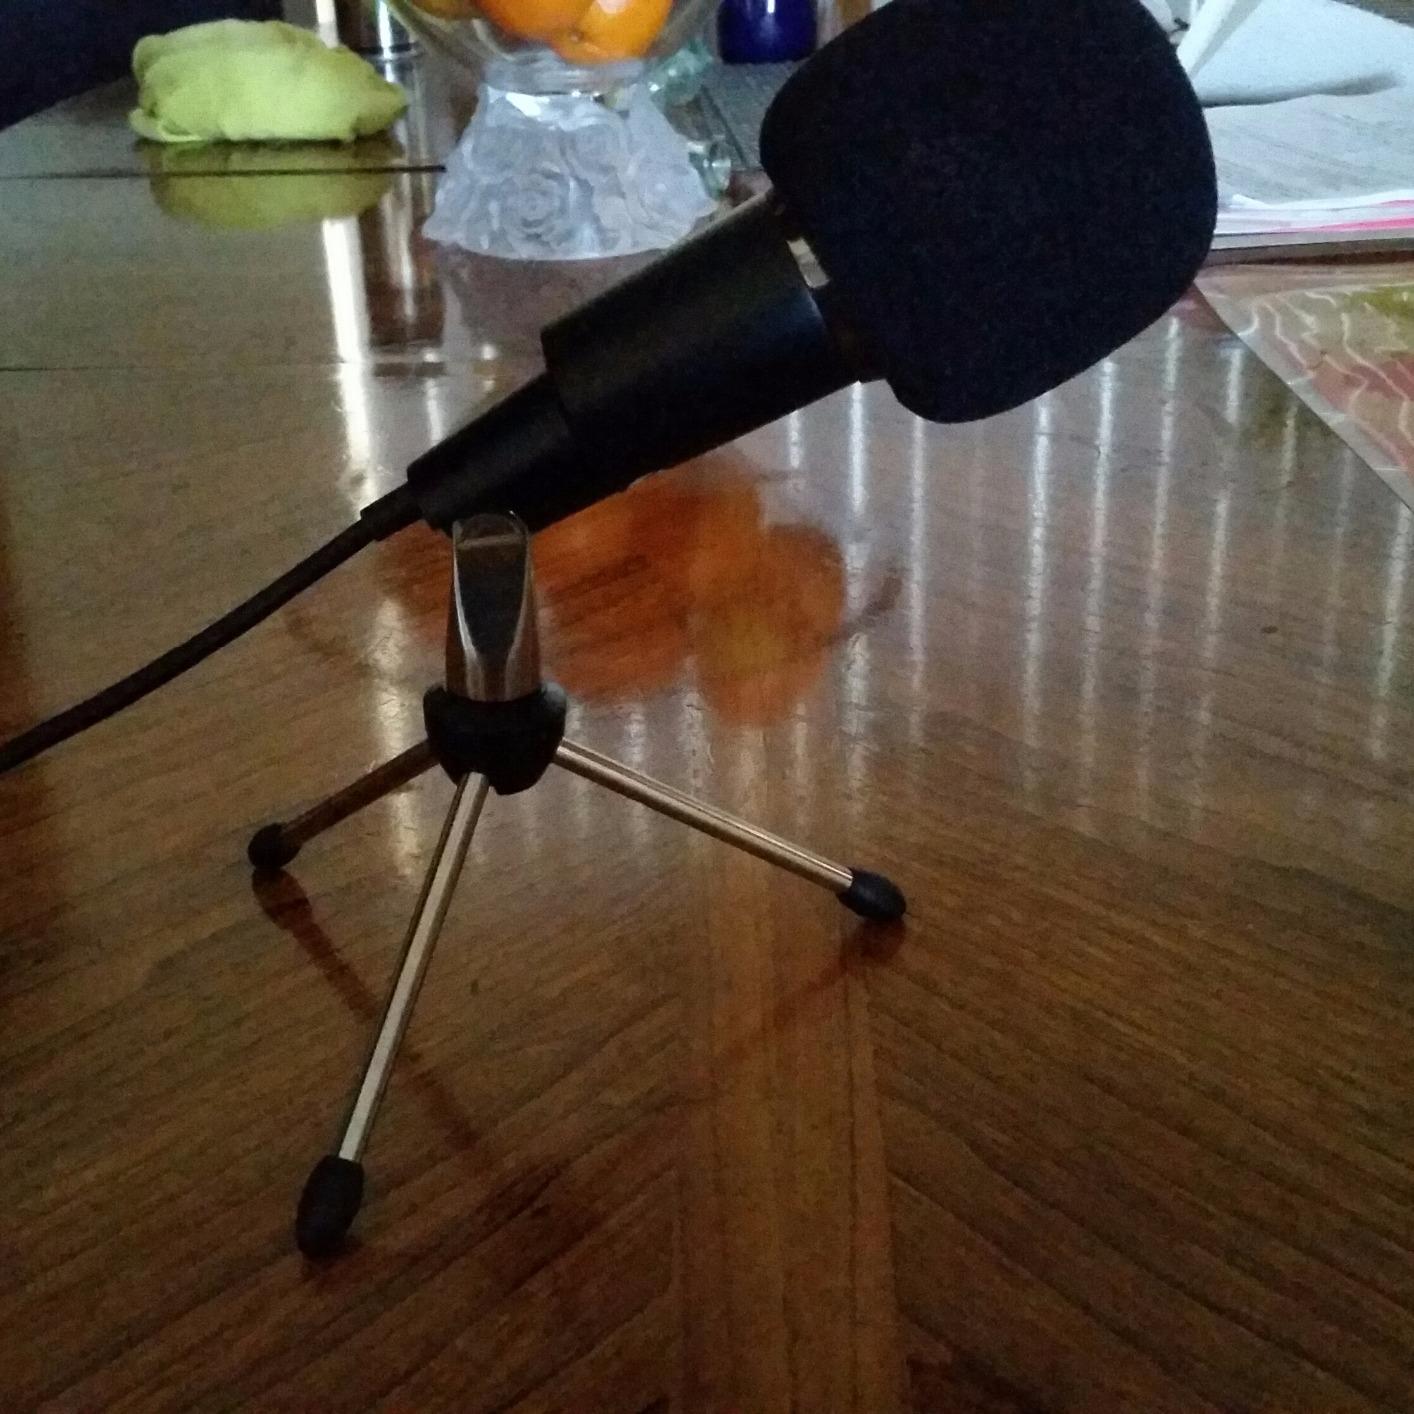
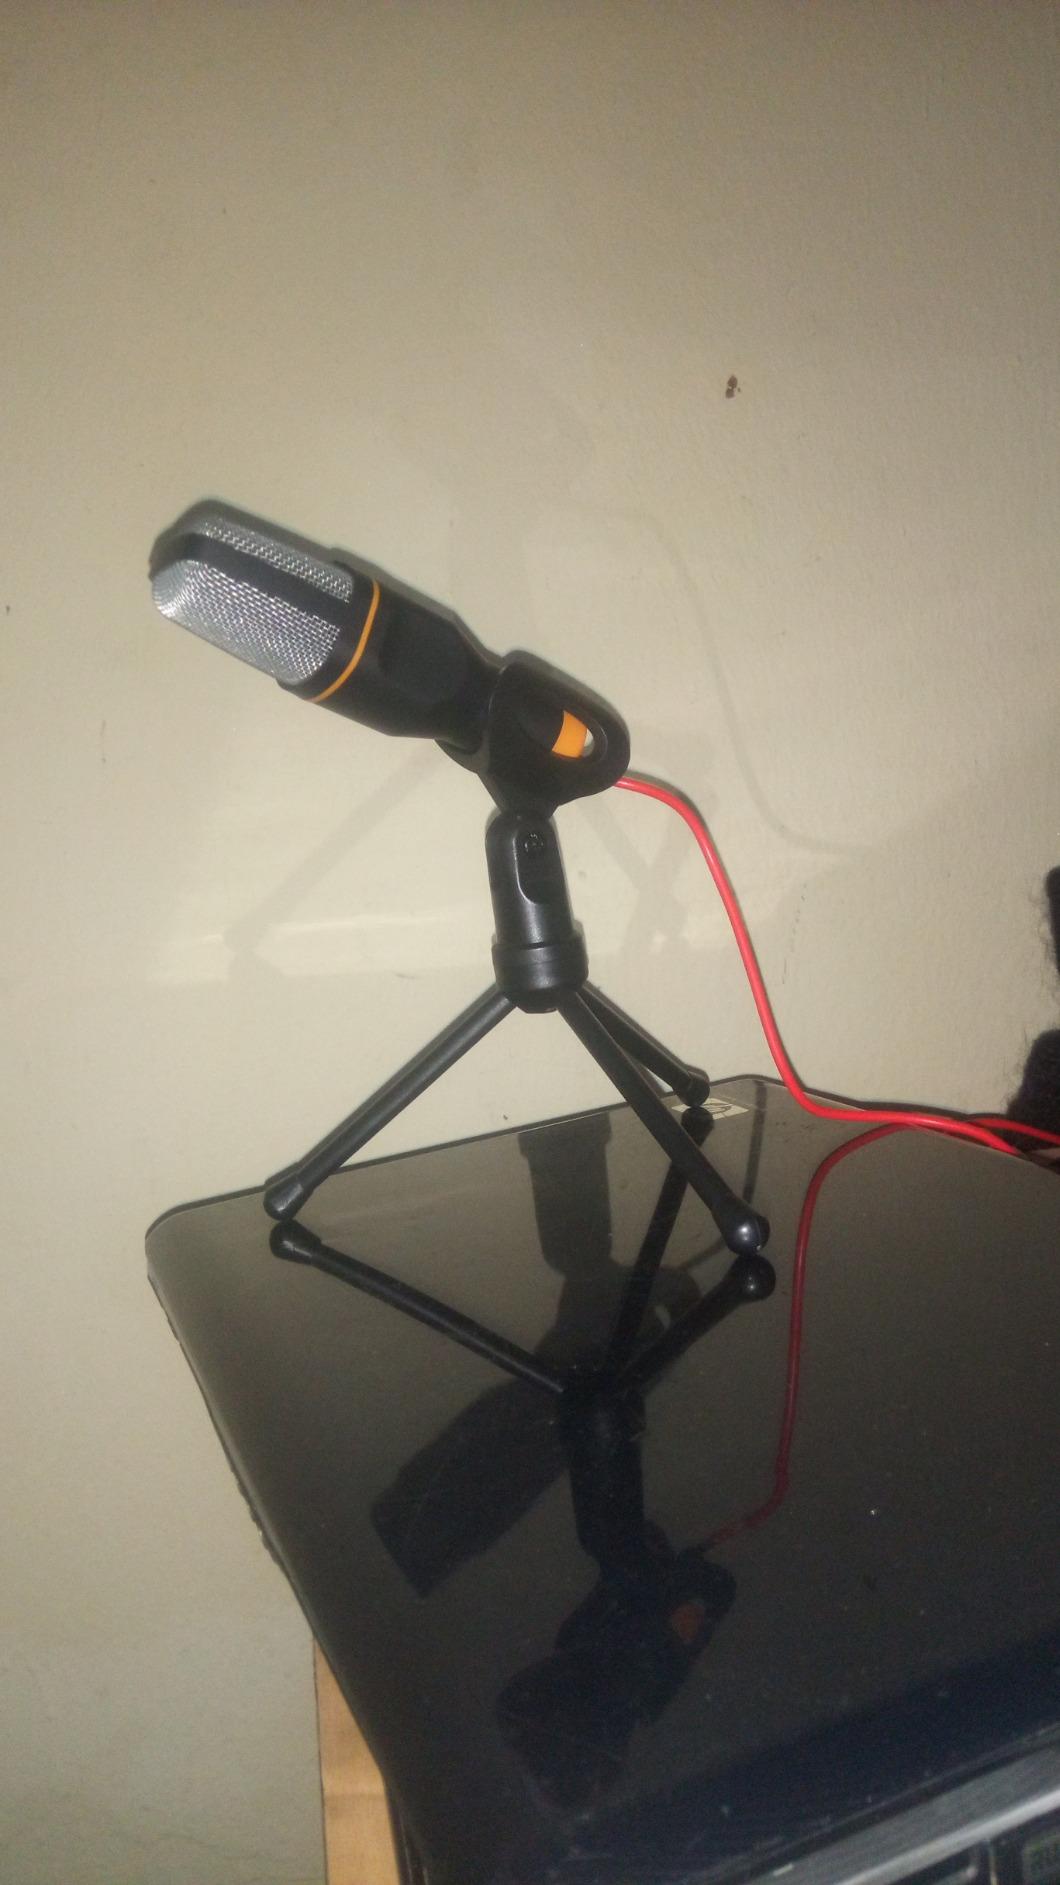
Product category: microphone
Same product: no